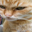
Label: cat